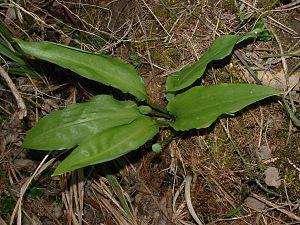
Les Alliacées sont une famille de plantes, classée dans l'ordre des Asparagales. Les membres possibles de cette famille sont encore à l'étude et la classification peut encore varier :